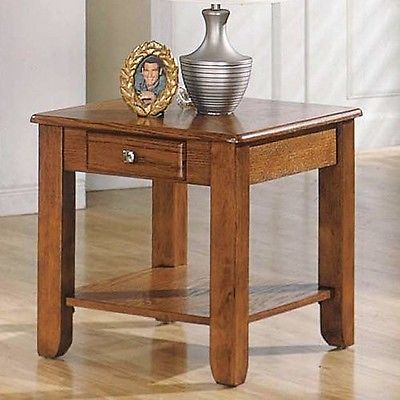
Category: table